Church of St Lawrence, Alton

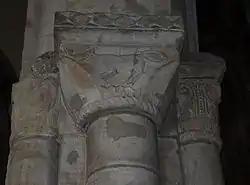
Norman stonework

This Norman church passed to the ownership of William the Conqueror through Edith, the wife of Edward the Confessor, following the Norman Conquest. In the first mention of the church, in a charter of 1087 marked at its foot by William's trademark cross, we read that William exchanged it with the monks of Hyde Abbey in Winchester for their burial ground, upon which he wished to build his new palace.